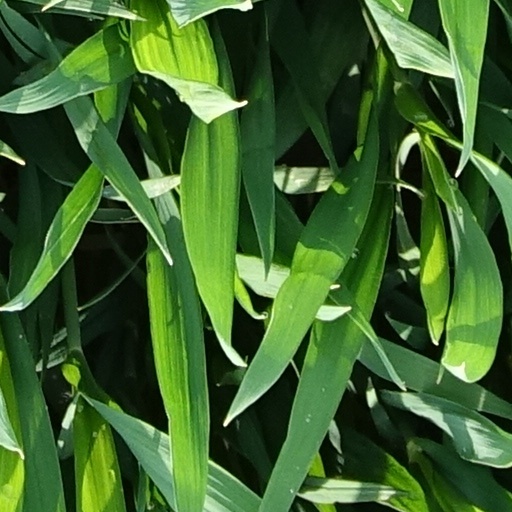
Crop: wheat